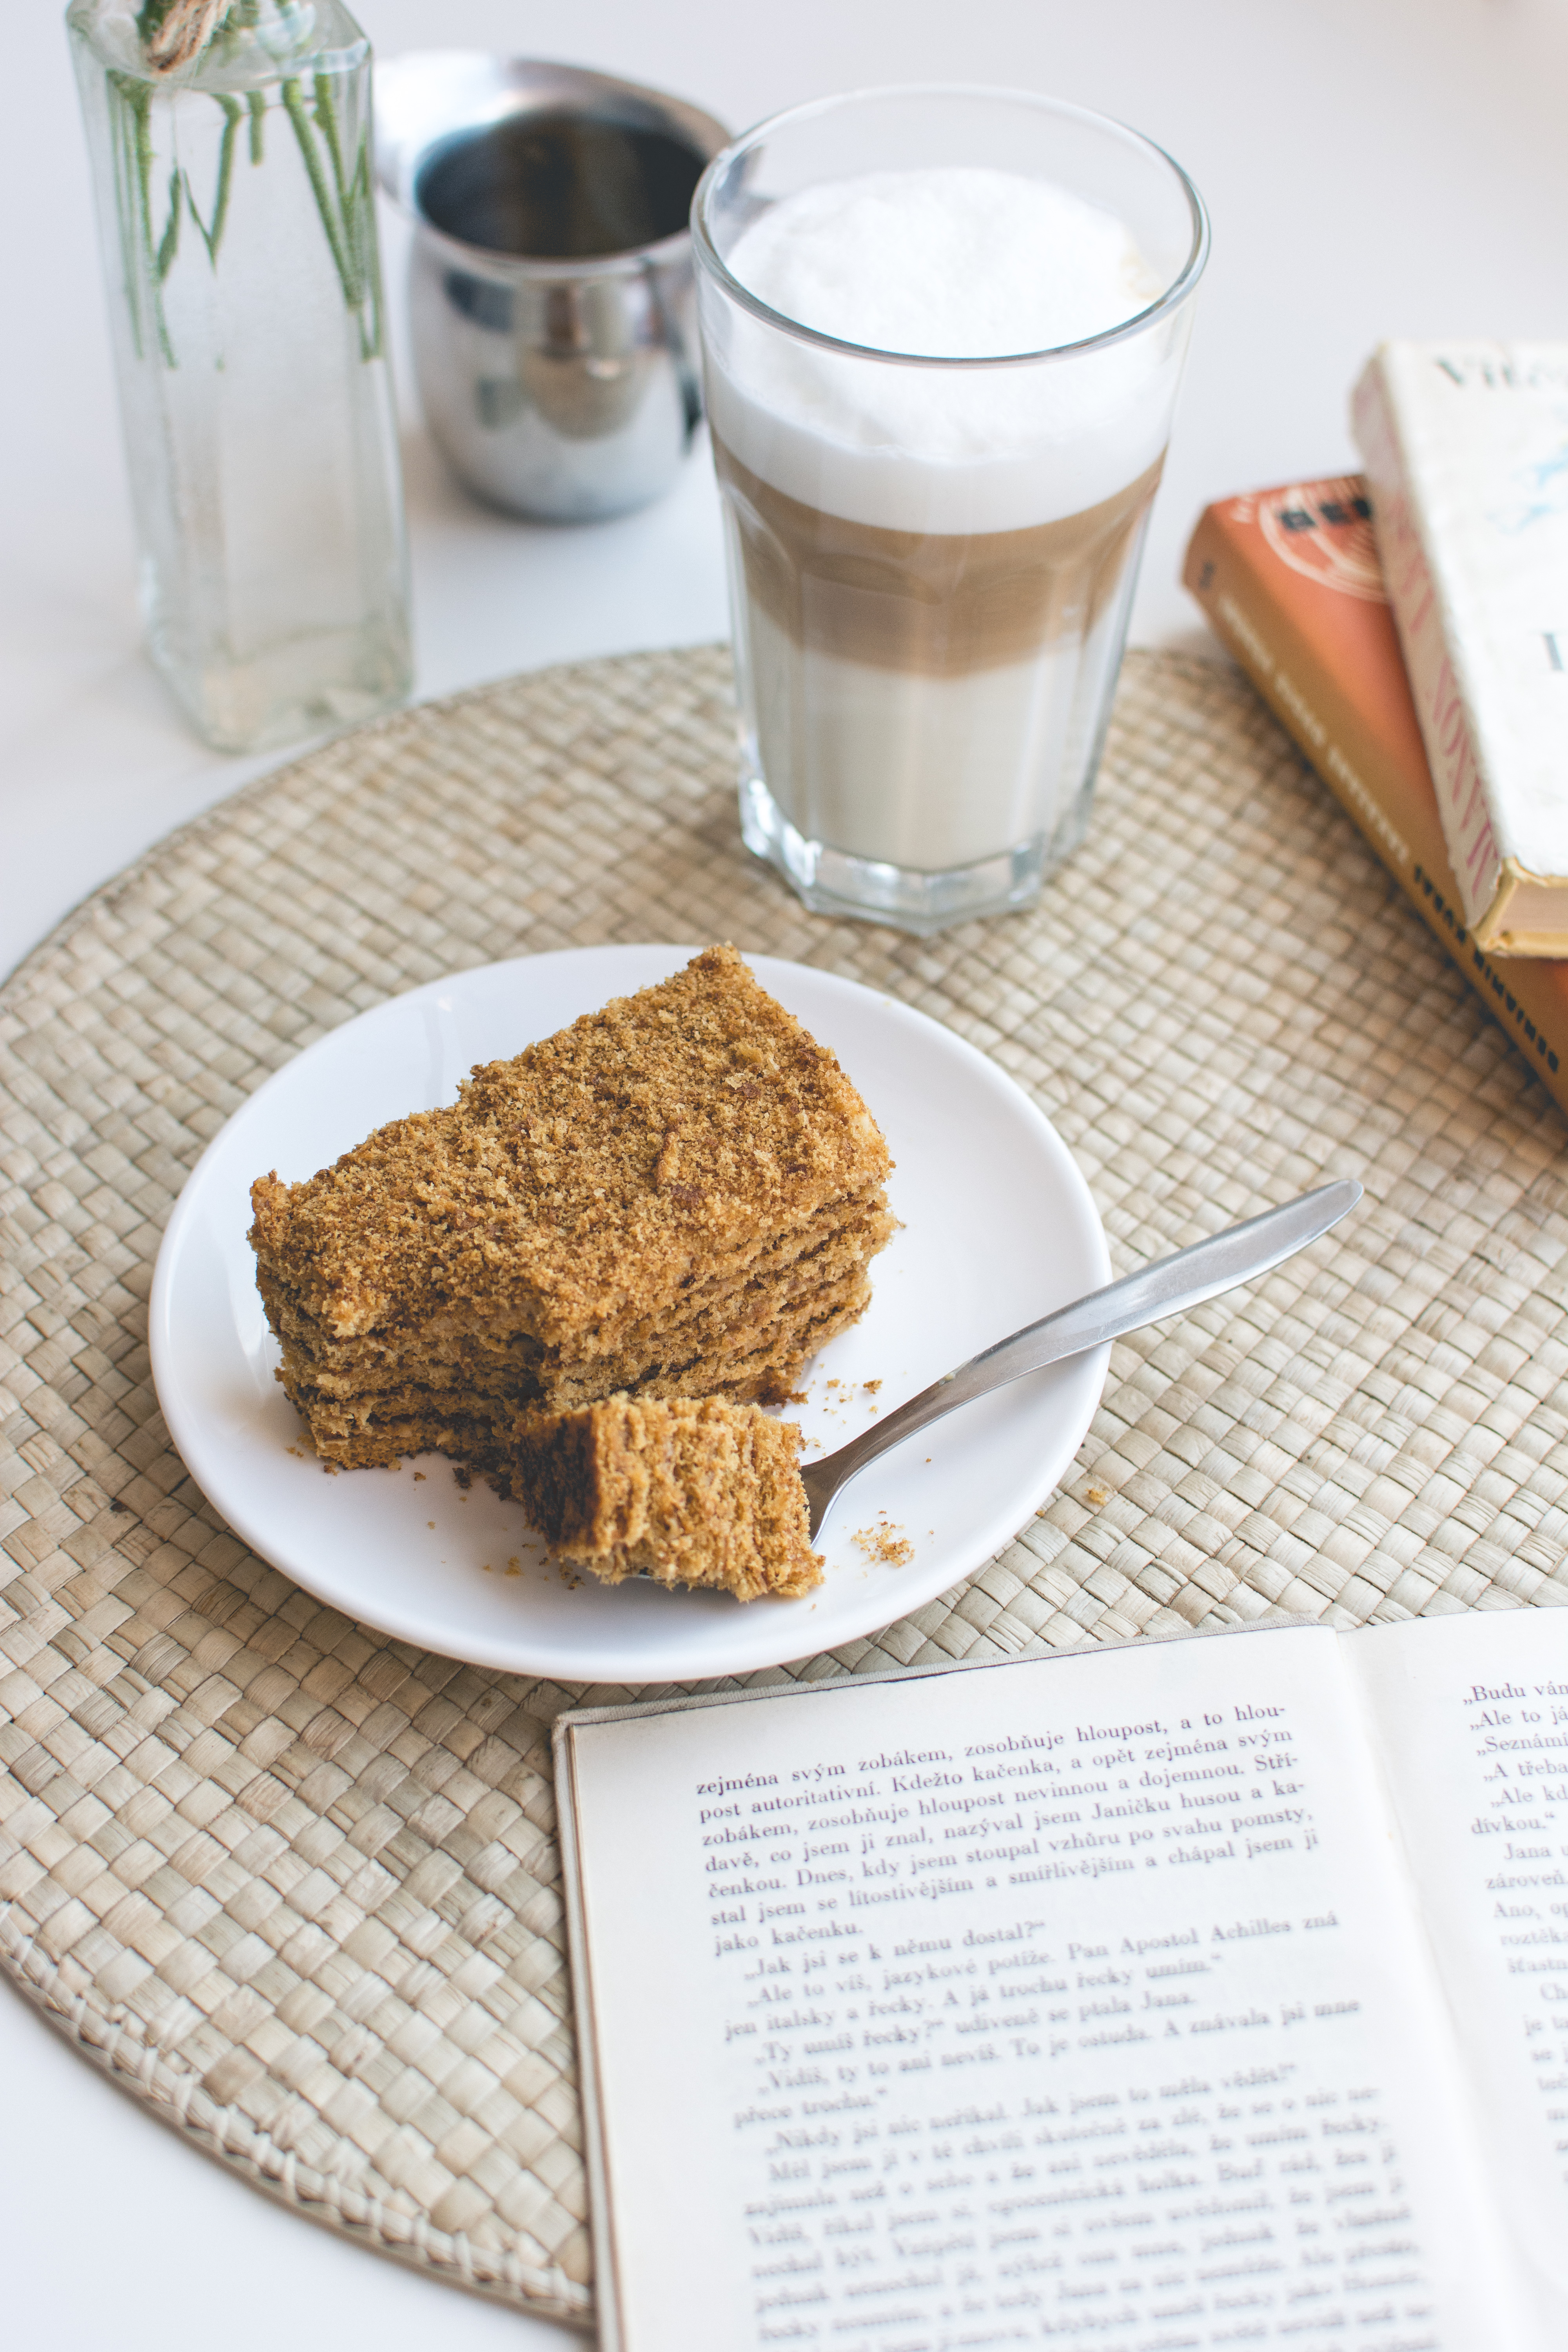
food, dish, cuisine, ingredient, gluten, breakfast, Muscovado, milk, baked goods, snack, finger food, drink, cookie, dessert, cookies and crackers, meal, bran, produce, Oatcake, parkin